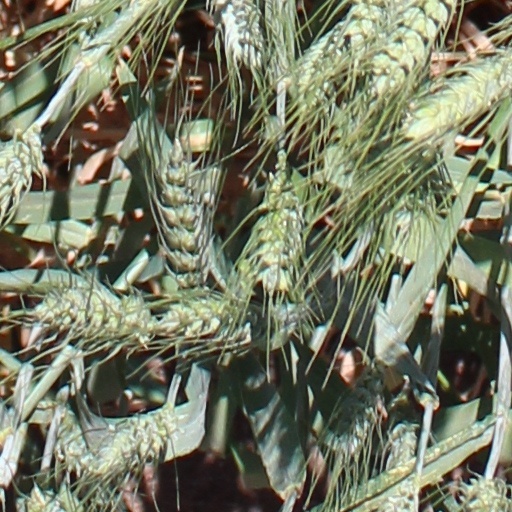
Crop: wheat